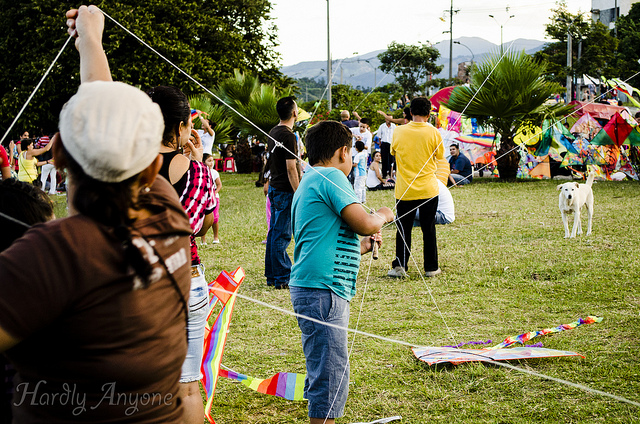
user: Given an image and a question. Answer the question in a short answer. Question: What are the people trying to fly? Short Answer:
assistant: kite